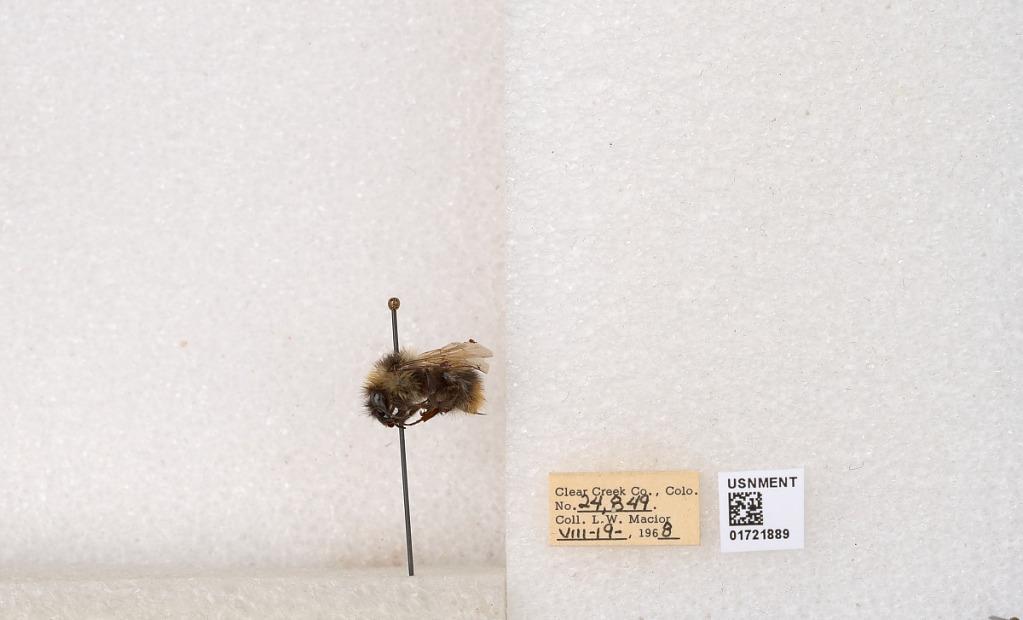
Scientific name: Bombus kirbyellus
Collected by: L. Macior
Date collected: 1968-8-19
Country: United States
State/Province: Colorado
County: Clear Creek
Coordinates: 39.6891, -105.644